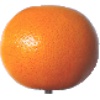
Label: Grapefruit Pink 1